Dalkey

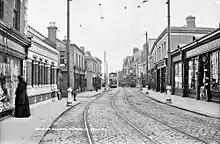
A tram in Dalkey in the early 20th century

The village also hosts the Dalkey Lobster Festival in late August, which "showcases local seafood and global jazz musicians".